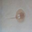
Label: ray